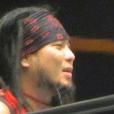
Age: 32